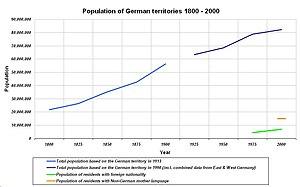
Le vieillissement de l'Europe est un phénomène démographique et sociétal caractérisé par une baisse du taux de fécondité, une baisse du taux de mortalité et une espérance de vie grandissante en Europe.